A3 (Croatia)

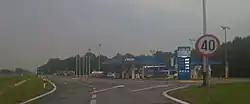
Novska rest area

As of October 2010, there are 18 rest areas operating along the A3 motorway, and additional rest areas are planned along the existing sections of the route. Legislation provides for four types of rest areas, designated as types A through D. A-type rest areas comprise a full range of amenities, including a filling station, a restaurant and a hotel or a motel; B-type rest areas have no lodging; C-type rest areas are very common and include a filling station and a café, but no restaurants or accommodations; D-type rest areas offer parking spaces only, possibly some picnicking tables, benches and restrooms. Even though the rest areas found along the A3 motorway generally follow this ranking system, there are considerable variations, as some of them offer extra services. The filling stations regularly have small convenience stores and some of them offer LPG fuel.